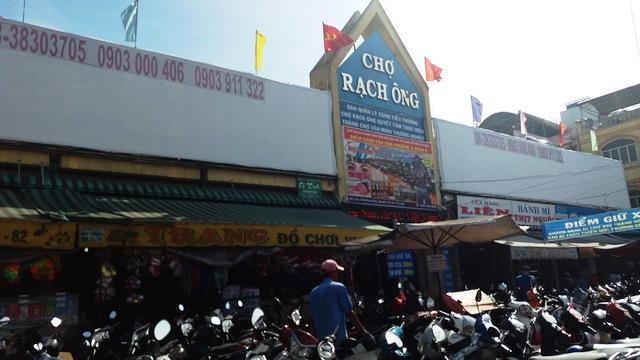
có tám lá cờ được treo trên nóc của chợ